Powered air-purifying respirator

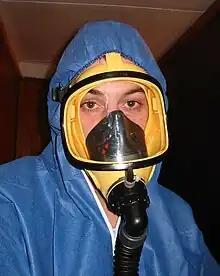
This full-face mask has an inner orinasal mask to reduce dead space, and, since it is being used against asbestos, exhalation valves (white). The hose connects to a PAPR filter-pump.

According to the NIOSH Respirator Selection Logic, PAPRs are recommended for concentrations of hazardous particulates or gases that are greater than the relevant occupational exposure limit but less than the immediately dangerous to life or health (IDLH) level and the manufacturer's maximum-use concentration, subject to the respirator having a sufficient assigned protection factor. For substances hazardous to the eyes, a respirator equipped with a full facepiece, helmet, or hood is recommended. PAPRs are not effective during firefighting, in an oxygen-deficient atmosphere, or in an unknown atmosphere; in these situations a self-contained breathing apparatus or supplied-air respirator is recommended instead.